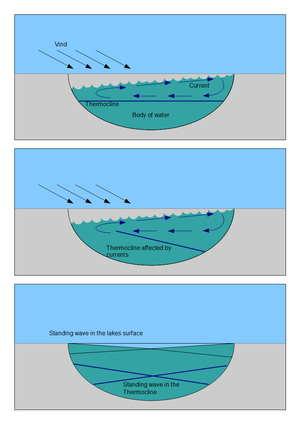
Seiche
Illustration af mekanismen bag en seiche
Seiche er en stående bølge i et lukket eller delvis lukket væskereservoir. Seicher kan opstå, når vinden i en periode har presset vandet op i en ende af reservoiret. Når påvirkningen ophører, vil vandet strømme tilbage i en bølgebevægelse. Seicher og seiche-lignende fænomener er observert i indsøer, fjorde og havområder.